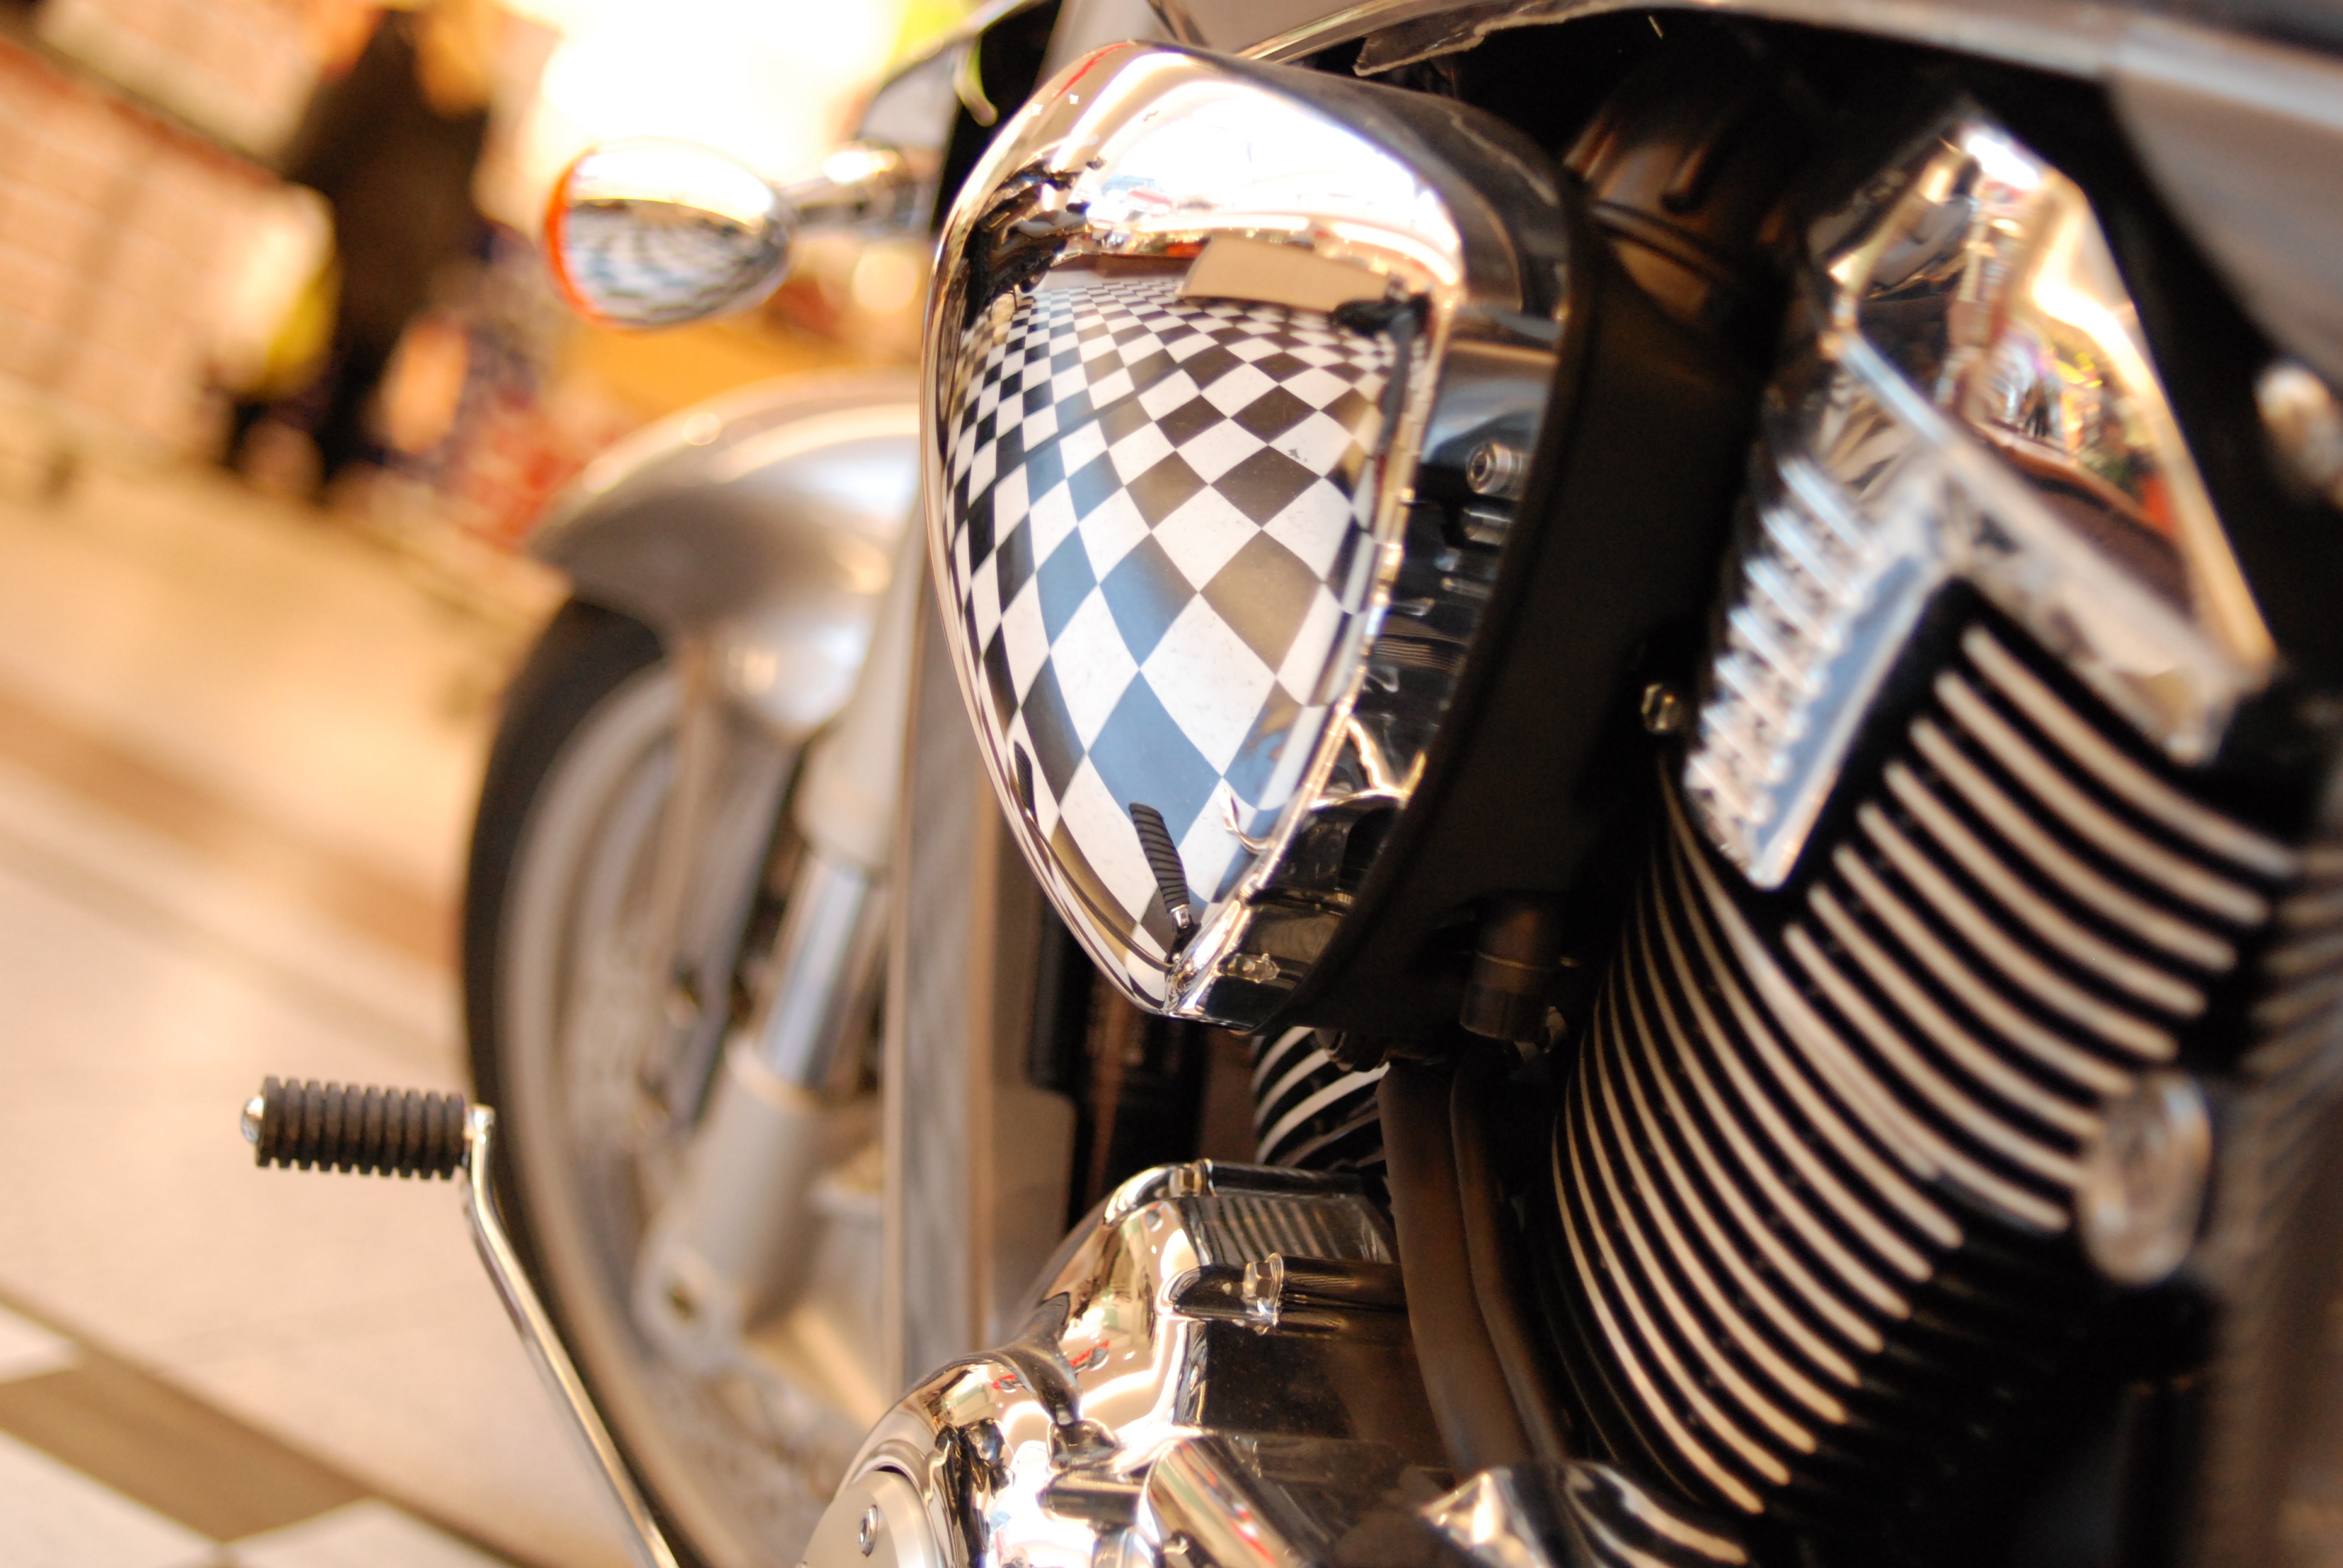
technology, wheel, vehicle, motorcycle, chrome, exhibition, gloss, mirroring, two wheeled vehicle, chrome gloss, automobile make